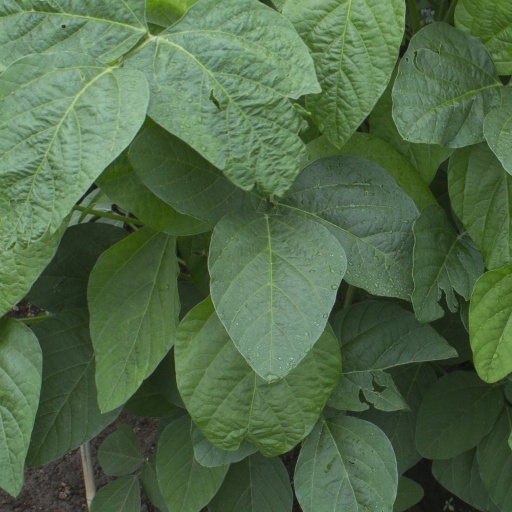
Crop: soybean